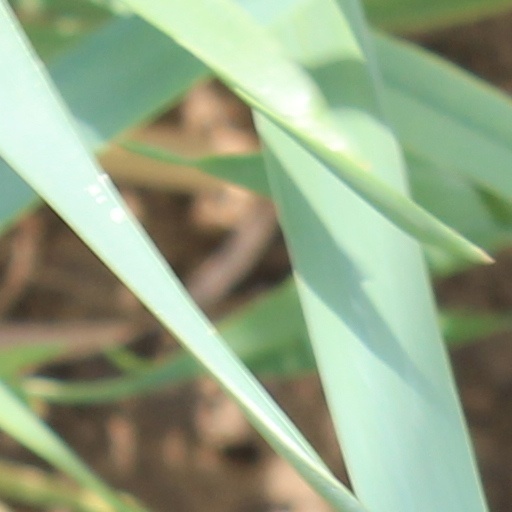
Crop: wheat